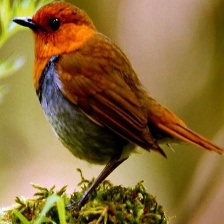
Species: JAPANESE ROBIN
Scientific name: ERITHACUS AKAHIGE
ImageNet parent category: robin